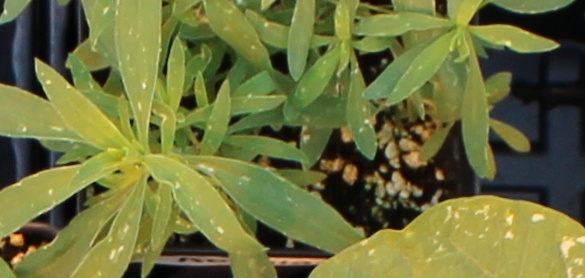
Label: Kochia